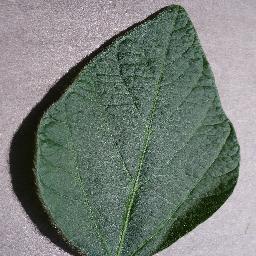
Label: Soybean___healthy